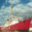
Label: ship